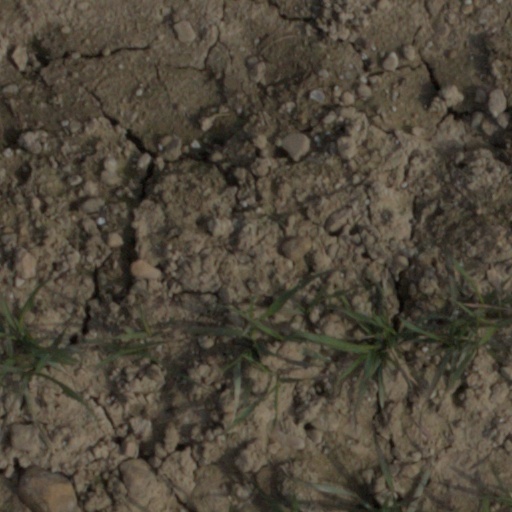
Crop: wheat